Frederick C. Turner

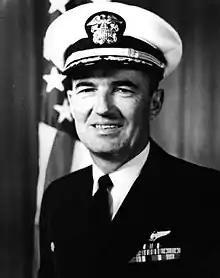

Frederick Charles Turner (June 13, 1923 – April 24, 2014) was a highly decorated officer in the United States Navy with the rank of vice admiral. Turner began his career as Reservist and naval aviator during World War II and distinguished himself during Battles of Iwo Jima and Okinawa in early 1945. Following the War, Turner remained in the Navy and commanded aircraft carrier USS "America" during Vietnam War.